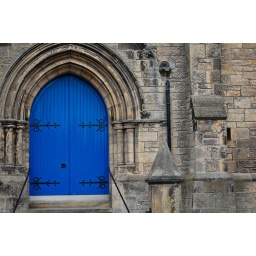
Stunning blue door spotted in Inverness Scotland.